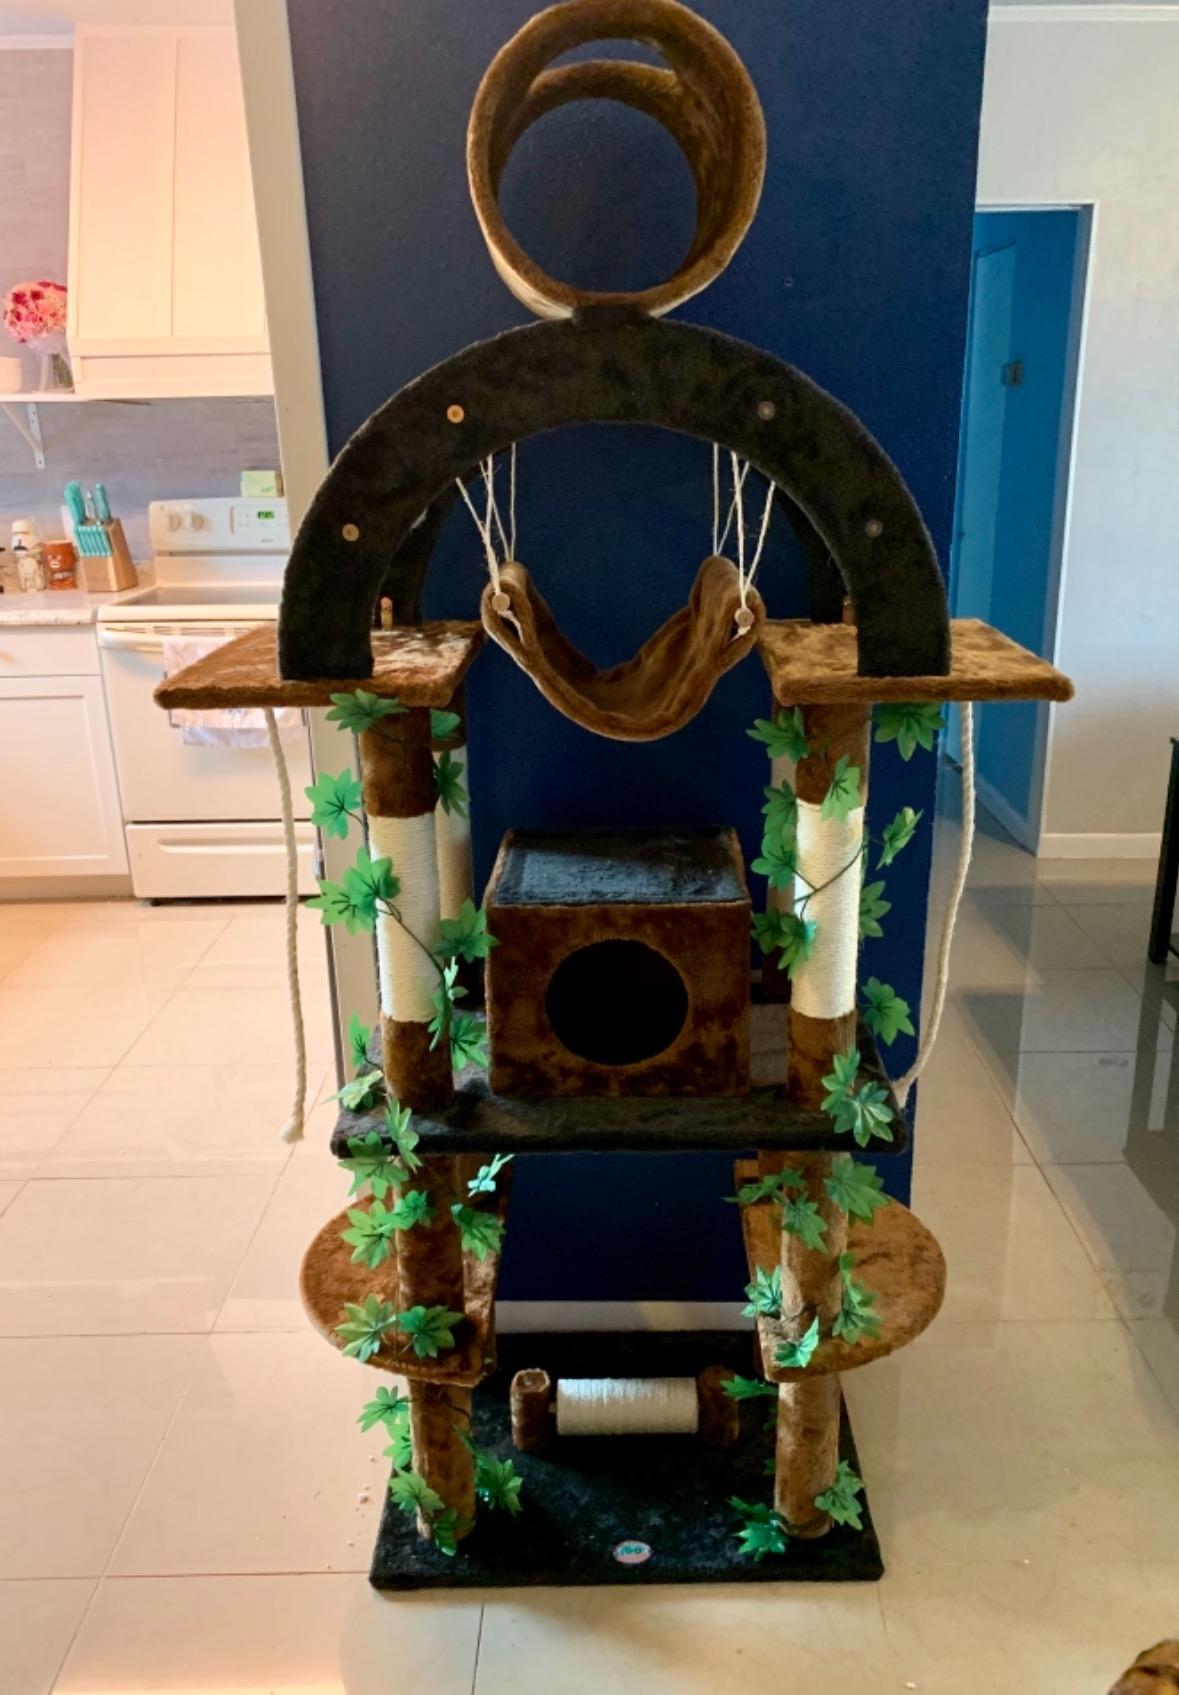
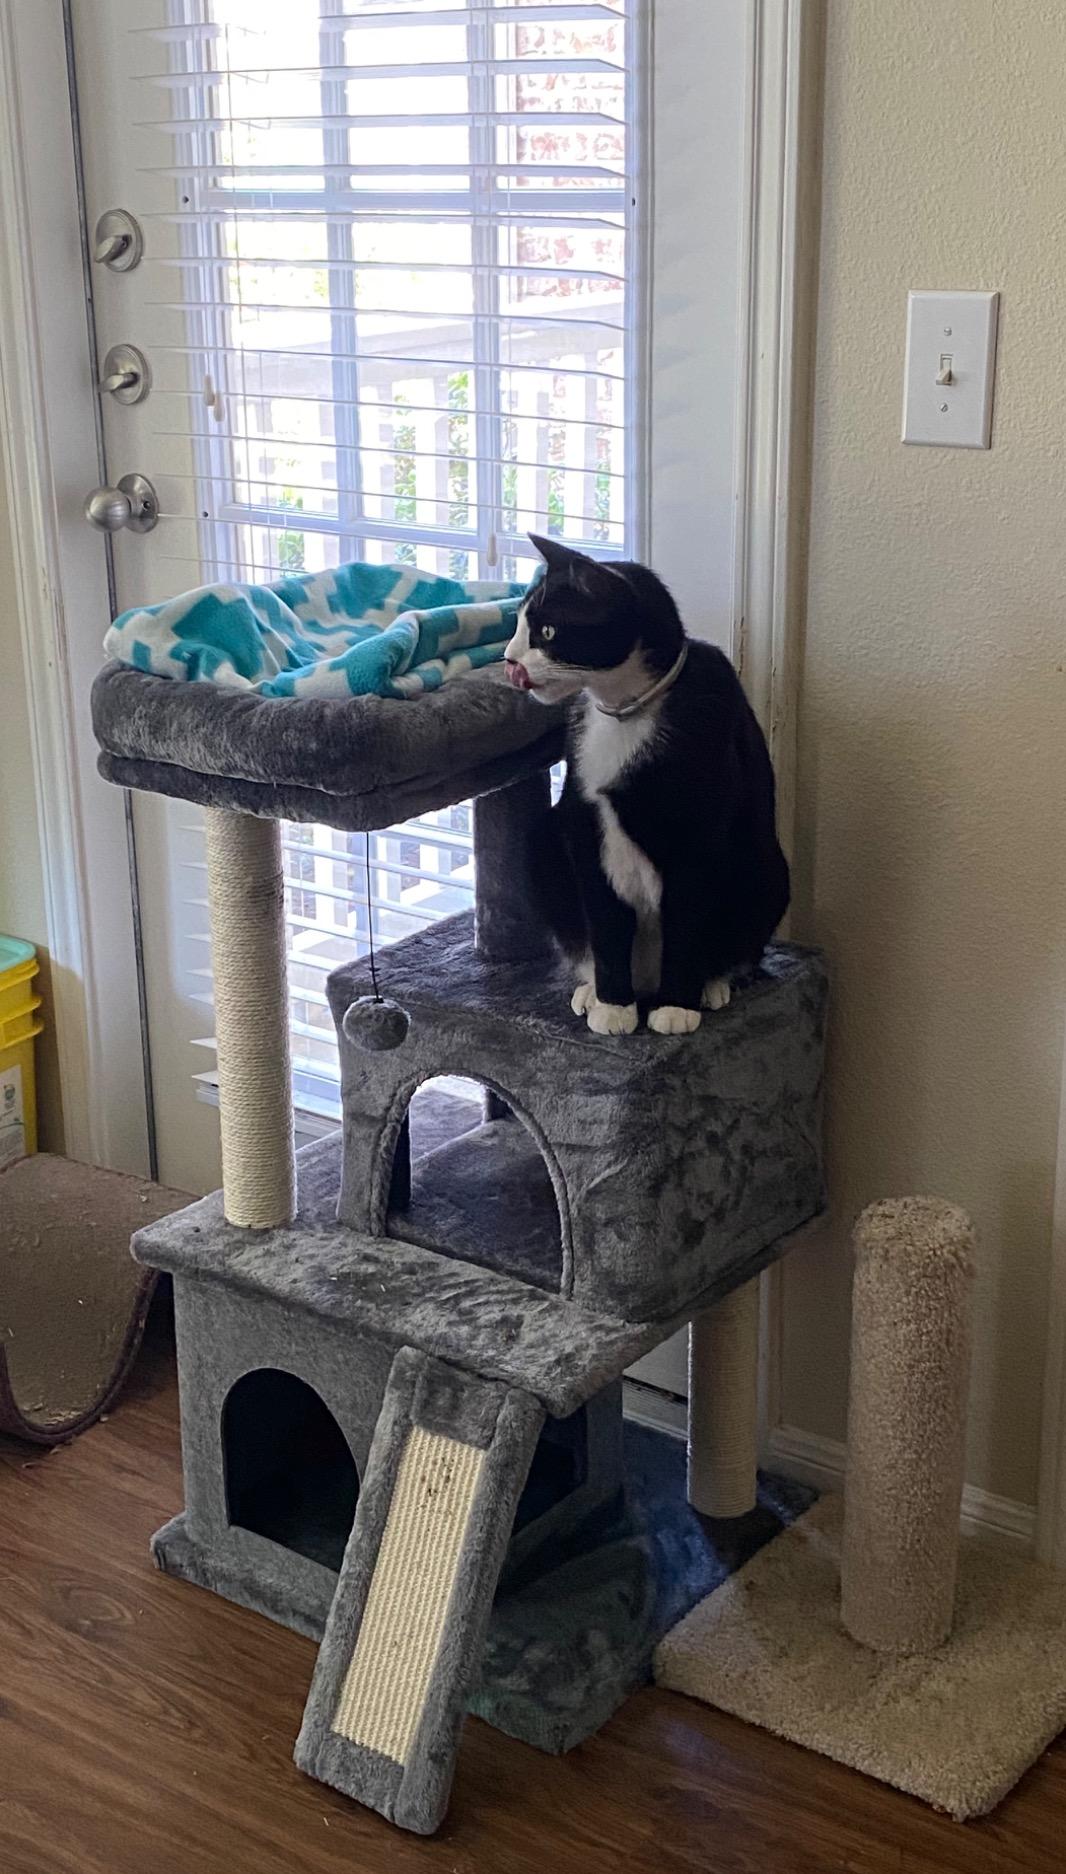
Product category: items_cat tree
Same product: no